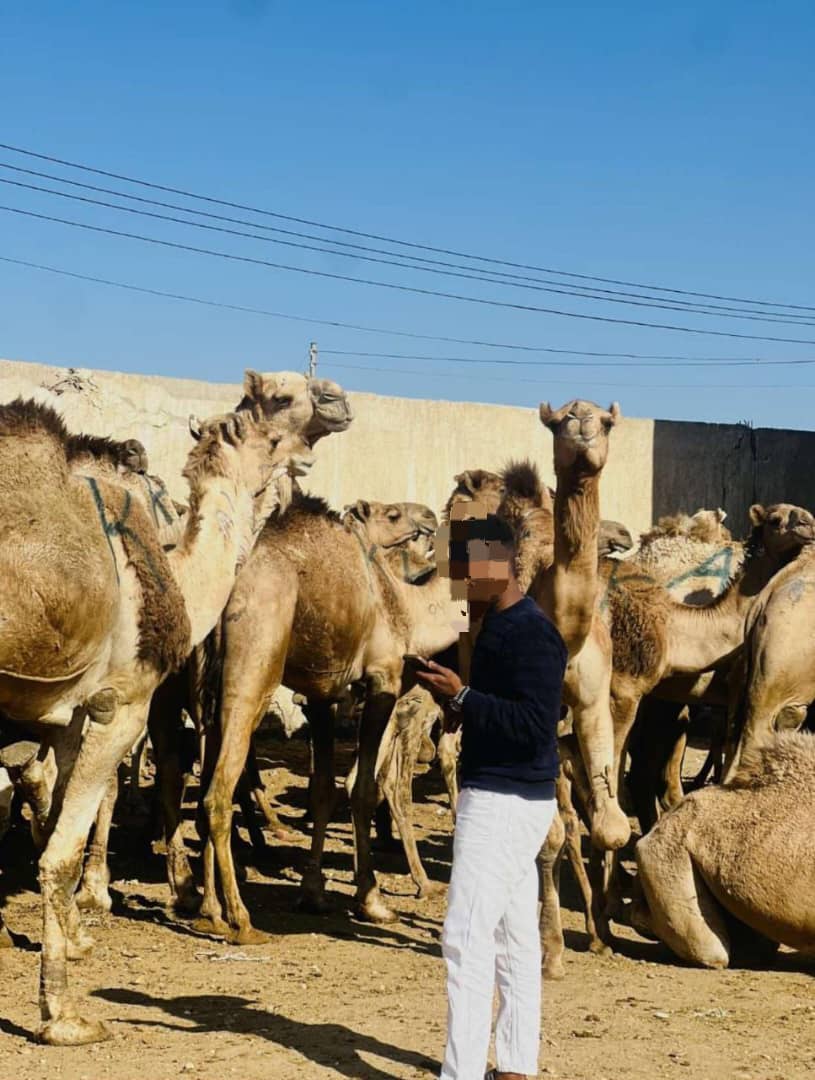
الوصف بالفصحى: صورة توضح شخص يقفل أمام مجموعة جمال
الوصف بالعامية السودانية: الصورة بتوضح زول واقف قدام جمال
التصنيف: Agriculture & Livestock